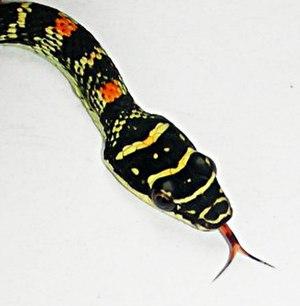
Chrysopelea ornata est une espèce de serpents de la famille des Colubridae.